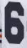
Number: 6